Scenes from an Italian Restaurant

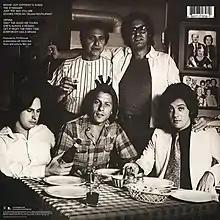
The back cover of The Stranger LP depicting the band members seated at the former Guido's Restaurant in Manhattan. However, this restaurant was not the inspiration for the song (See: Joel's comments).

Although never released as a single, it became one of Joel's most celebrated compositions among fans and critics alike. It appears on most of his compilation albums and is a live favorite. In an interview, Joel cited the second side of The Beatles' album "Abbey Road" as one of its primary musical influences. At 7 minutes and 37 seconds, it is the longest of Joel's rock music studio cuts, only surpassed by live recordings and five tracks from Joel's 2001 classical album "Fantasies & Delusions".